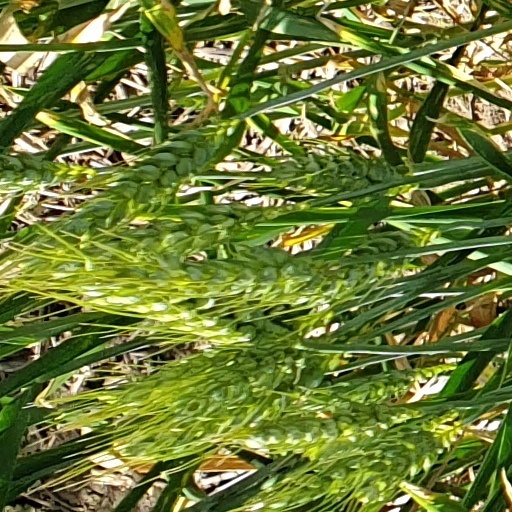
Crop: wheat